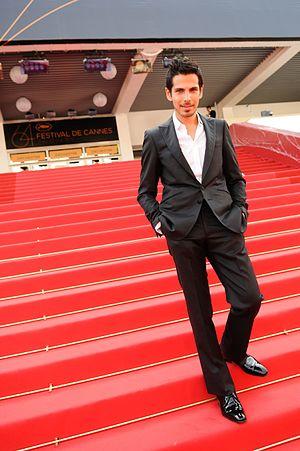
Michael Canitrot est un DJ producteur français, mais aussi organisateur d'évènements, notamment avec la création des soirées itinérantes So Happy In Paris, qui ont lieu régulièrement dans les salles parisiennes : L'Olympia, Le Queen, Les Bains Douches ou encore le premier étage de la Tour Eiffel.